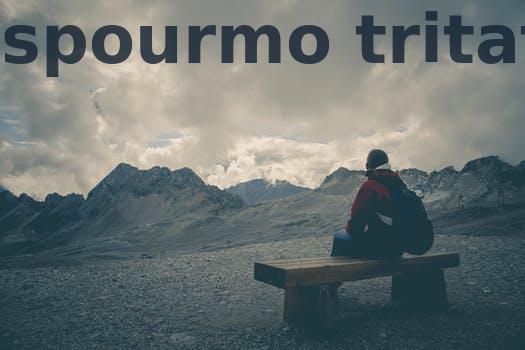
Label: Watermark